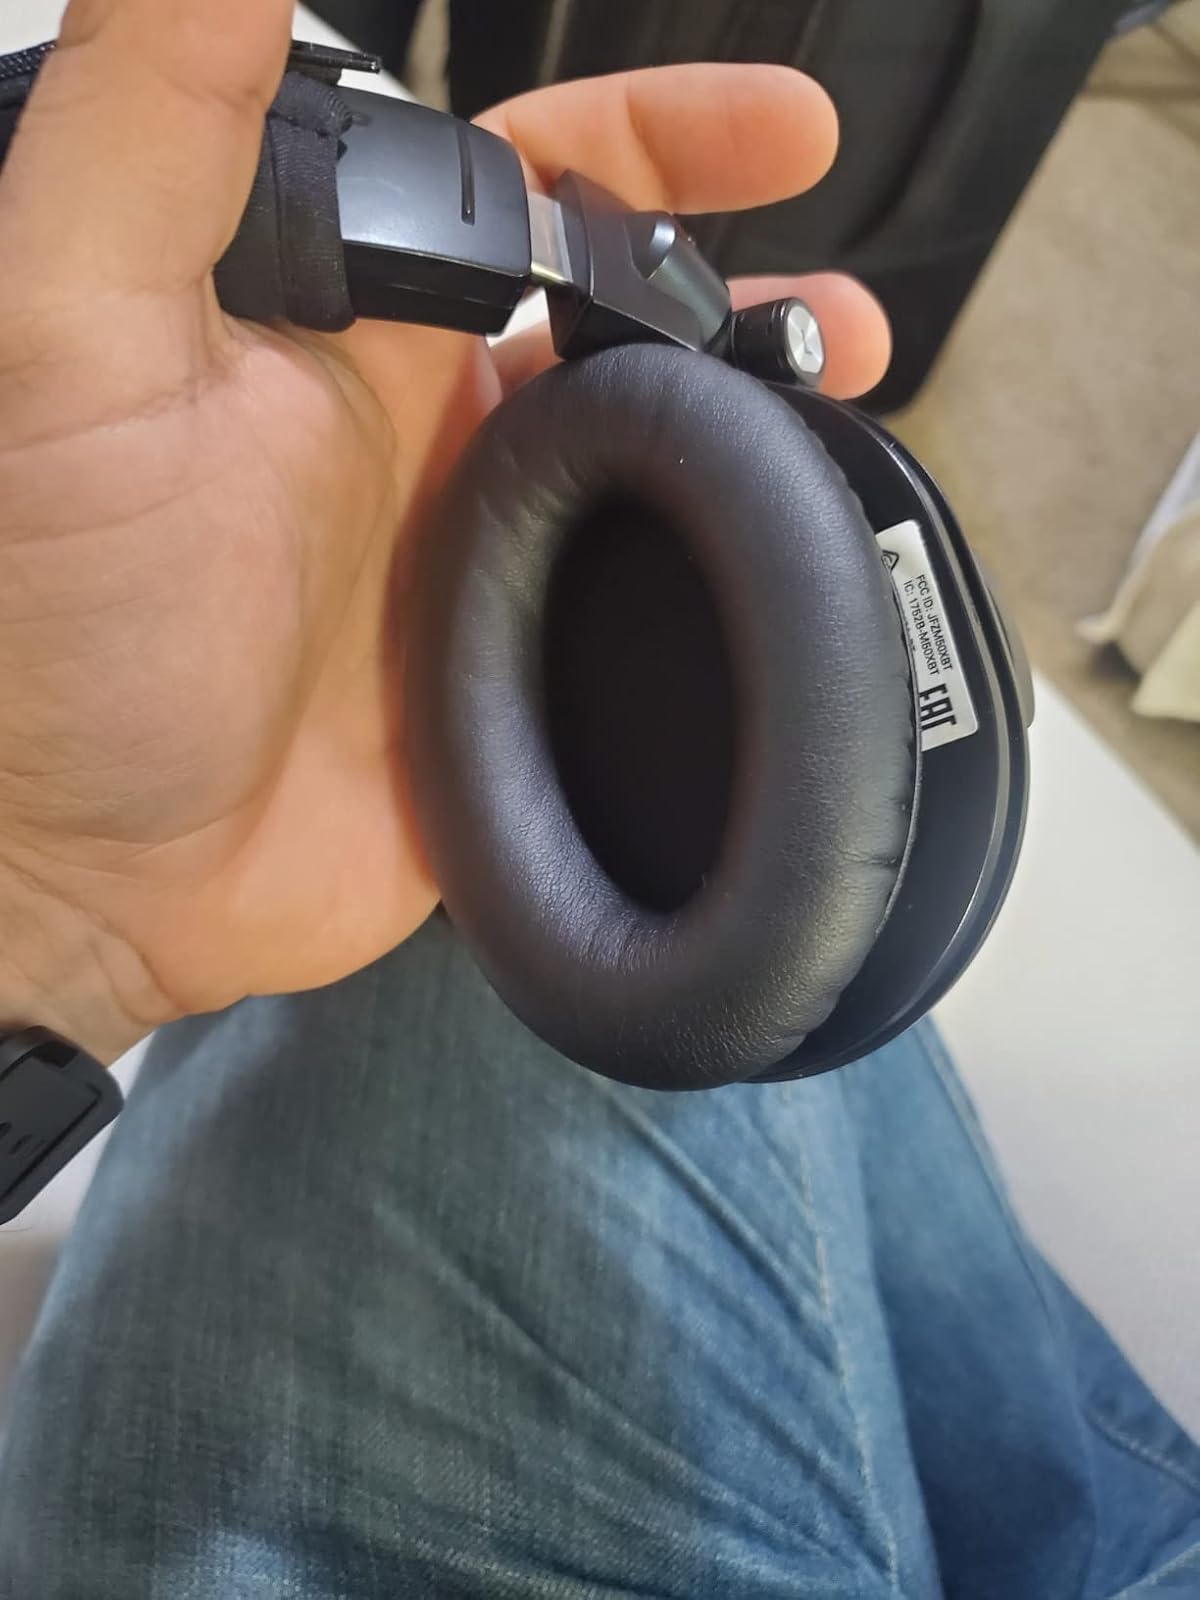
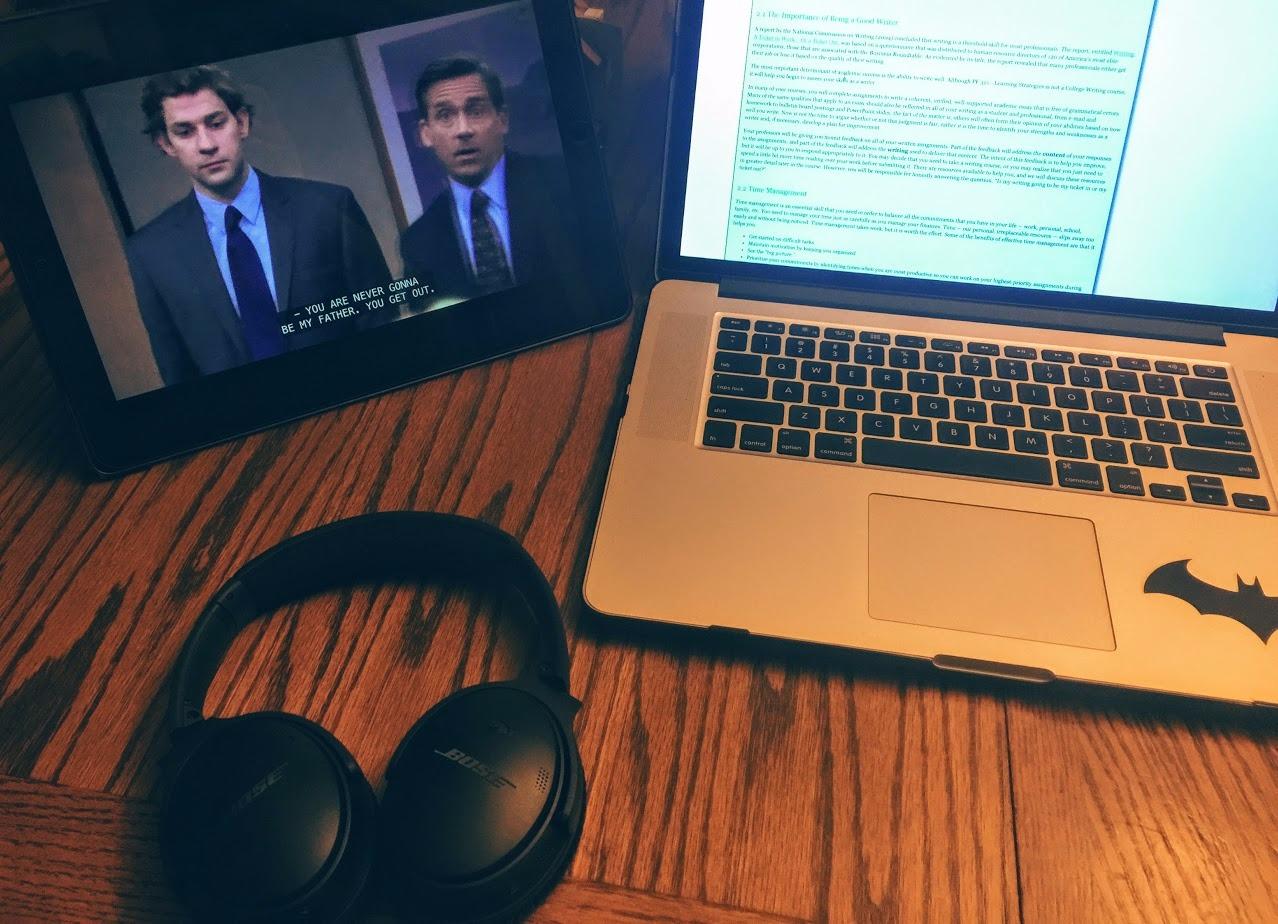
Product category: headphones
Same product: no